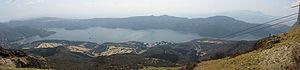
Le lac Ashi, est un lac de cratère à Hakone dans la préfecture de Kanagawa au Japon.